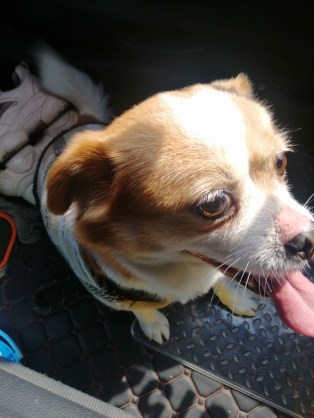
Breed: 3336-n000121-chinese_rural_dog